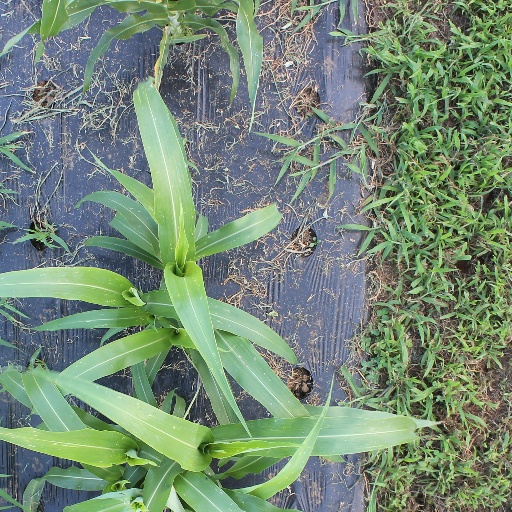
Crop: sorghum